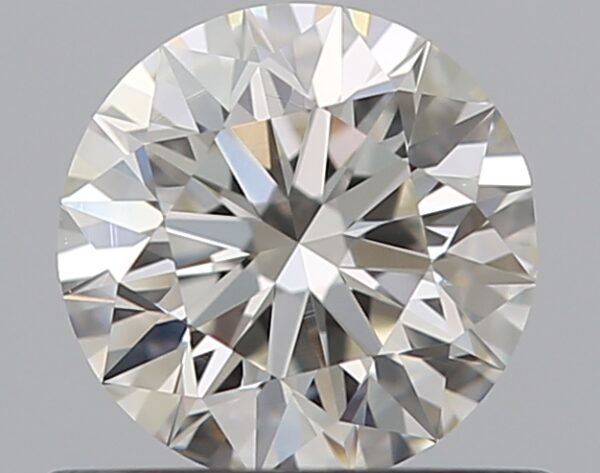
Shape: round
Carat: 0.51
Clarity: VS1
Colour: I
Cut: EX
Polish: EX
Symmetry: EX
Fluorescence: N
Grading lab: GIA
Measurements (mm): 5.1 x 5.13 x 3.21